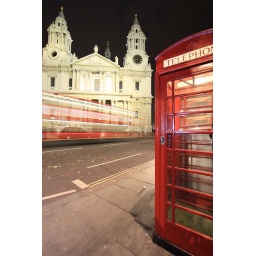
With red London Bus, St Paul's and phone box.....3 icons in one shot!